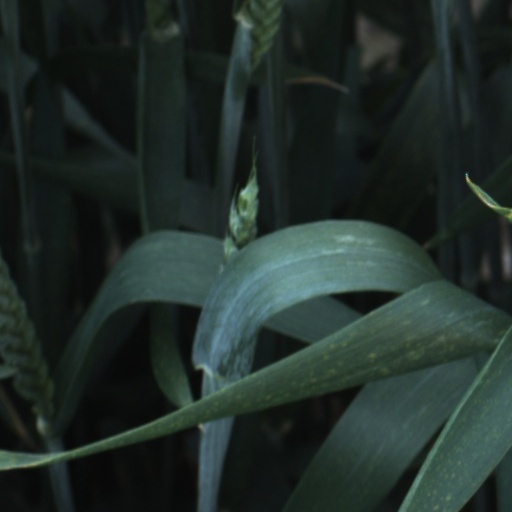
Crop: wheat